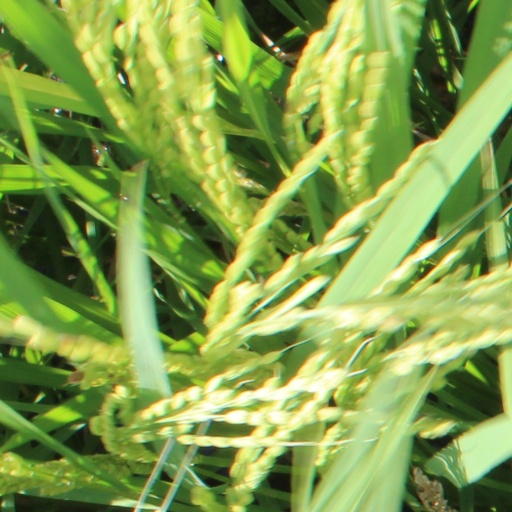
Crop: rice